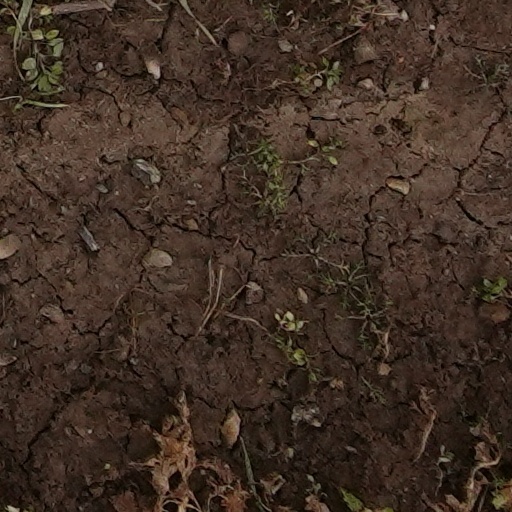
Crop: wheat